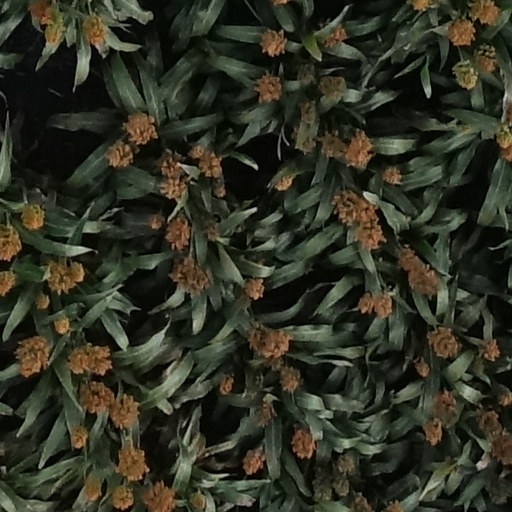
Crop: sorghum